Lyle Overbay

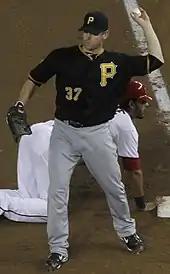
Overbay playing for the Pittsburgh Pirates in 2011

On December 14, 2010, Overbay signed a one-year, $5 million contract with the Pittsburgh Pirates. After batting .227 with eight home runs and 37 RBIs in 103 games, he was designated for assignment on August 1, 2011, and released on August 5.